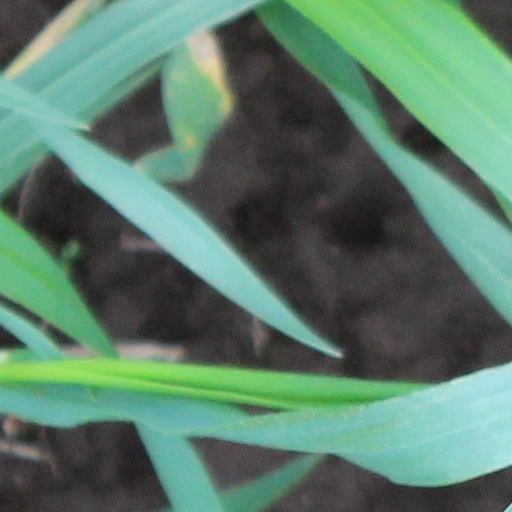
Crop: wheat